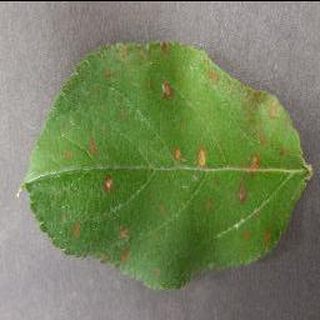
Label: apple_cedar_apple_rust